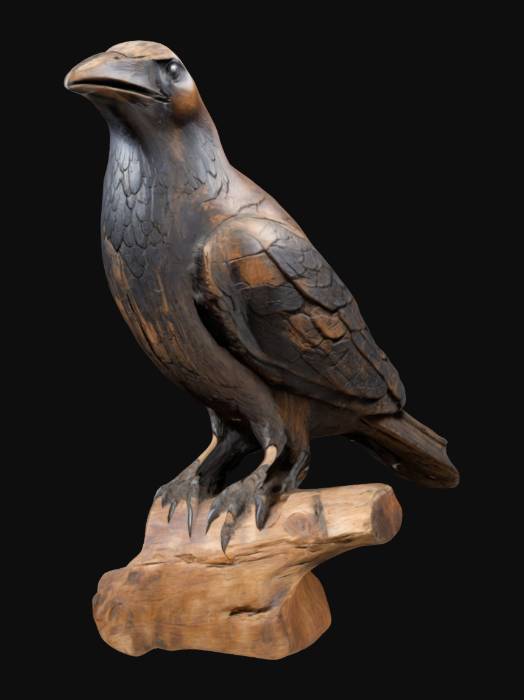
미적 점수 (1~10점): 7